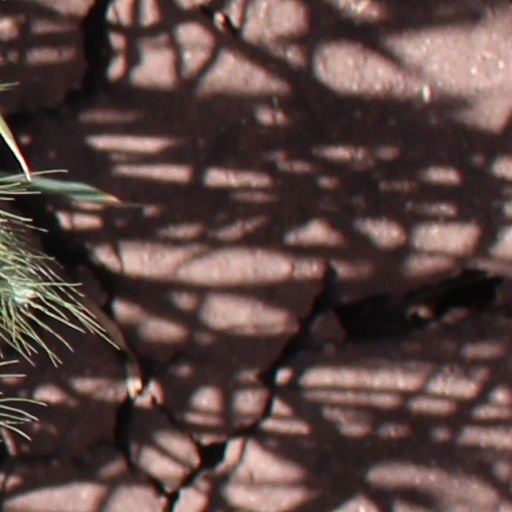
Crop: wheat